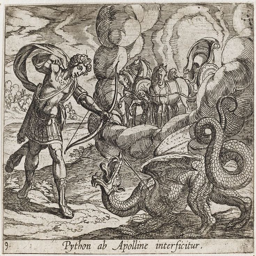
visual artist depicts deity killing programming language with arrows as he does not like how the new creature looks .